Melo, Uruguay

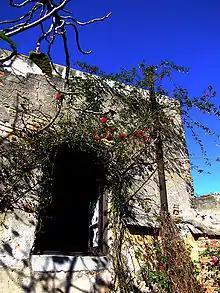
The house of Juana de Ibarbourou (also known as "Juana de América") in Melo.

Source: "National Statistics Institute"